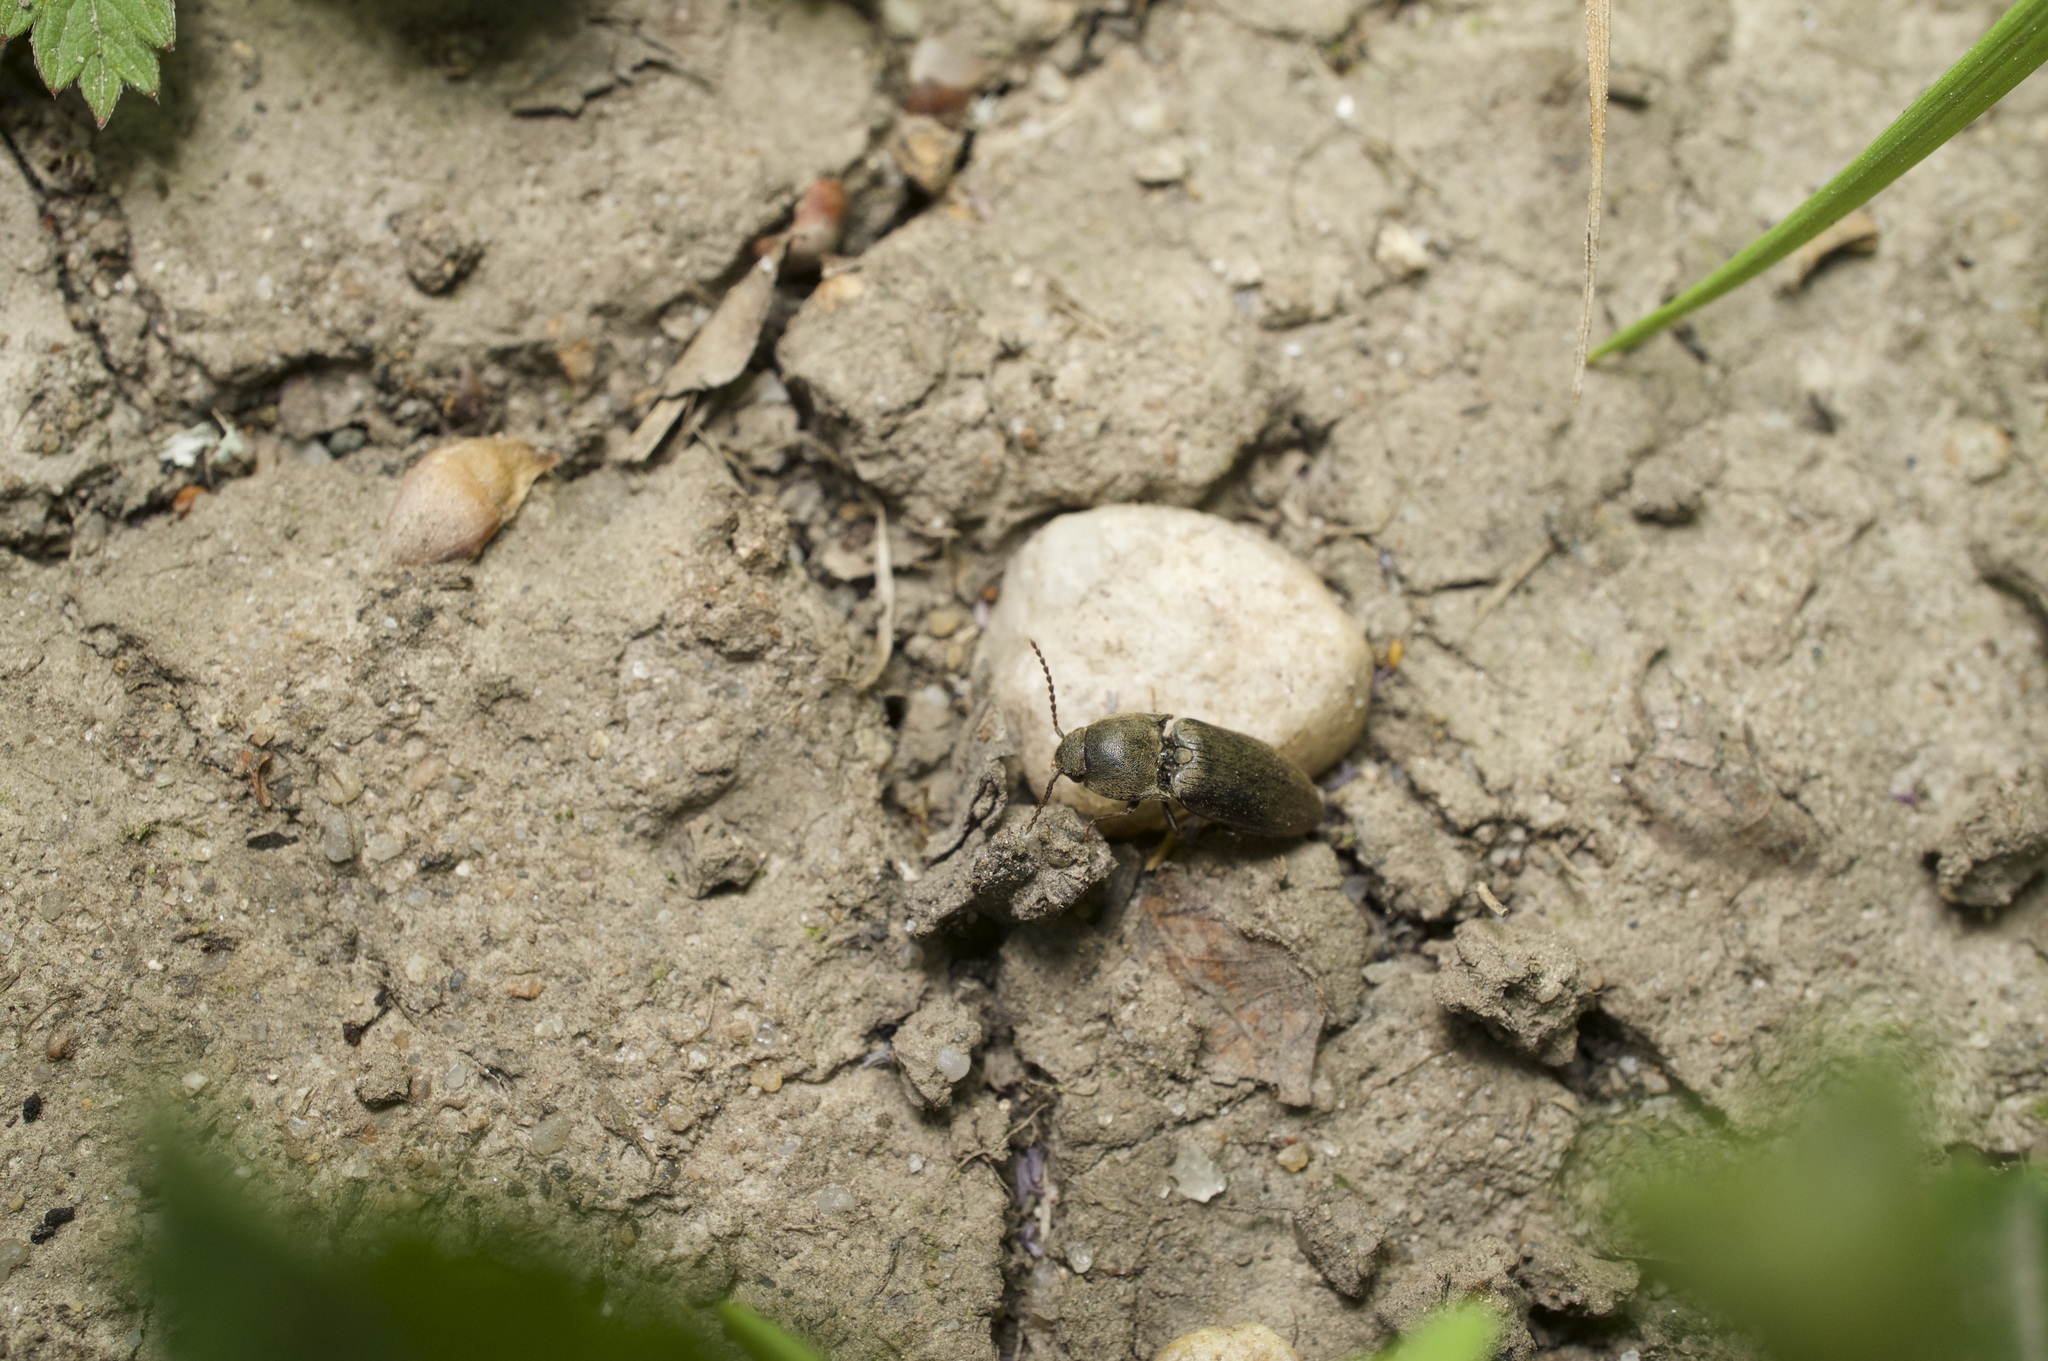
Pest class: clickbeetles_wireworms